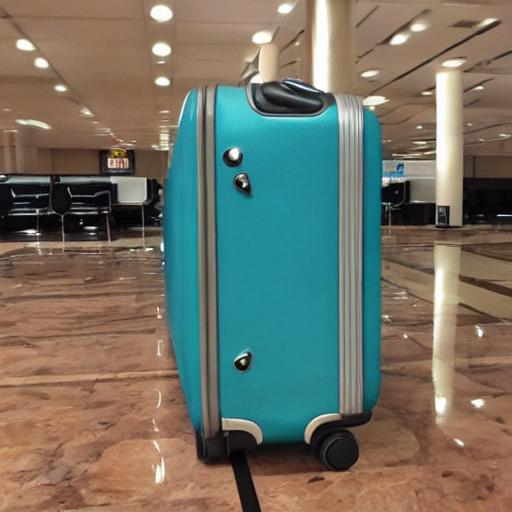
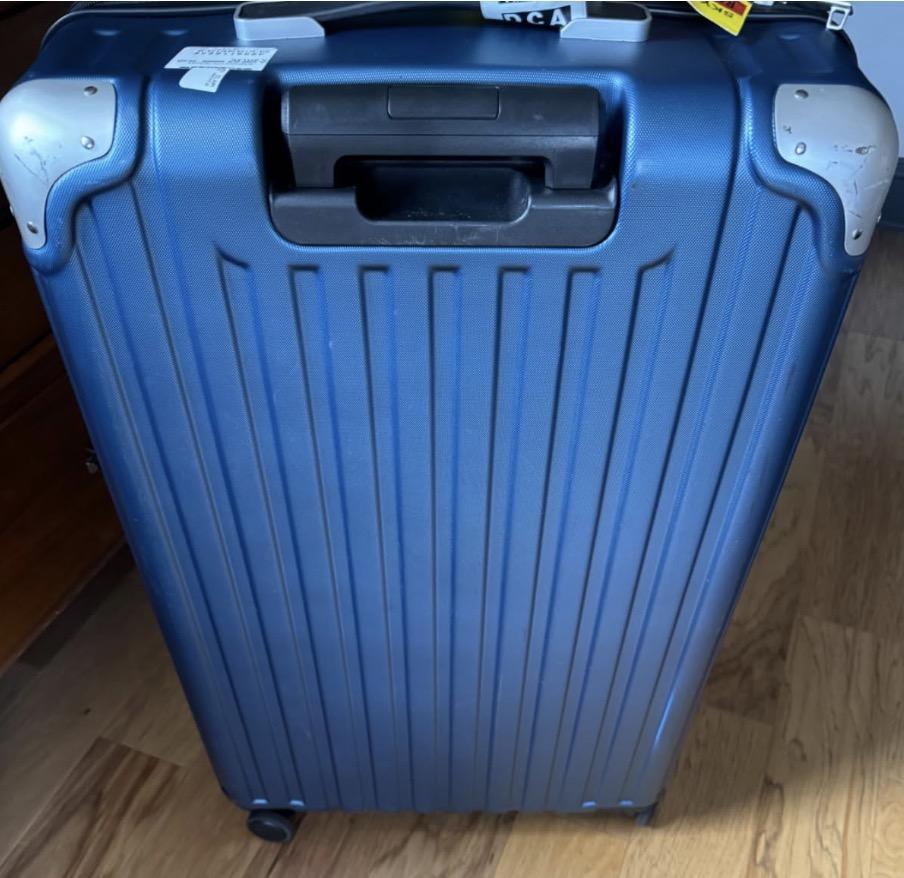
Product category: items_tea
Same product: no